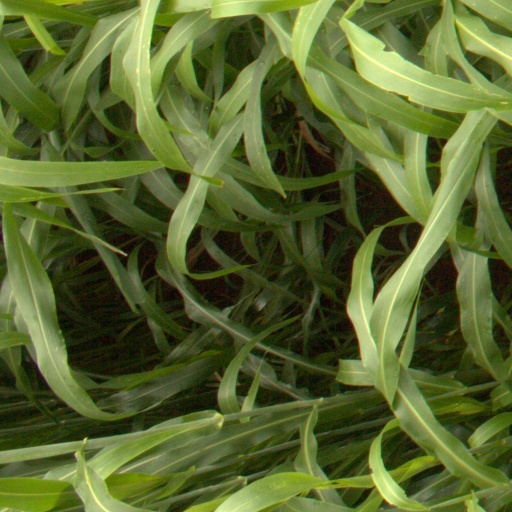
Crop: sorghum